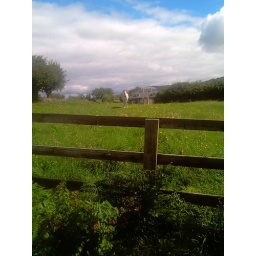
A horse in a field in Ballyvaughan